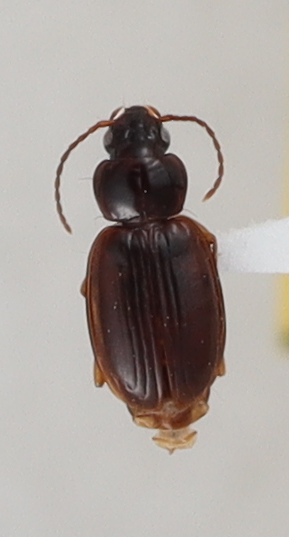
Scientific name: Trechus obtusus
Plot: 14
Trap: S
Collected: 20190619